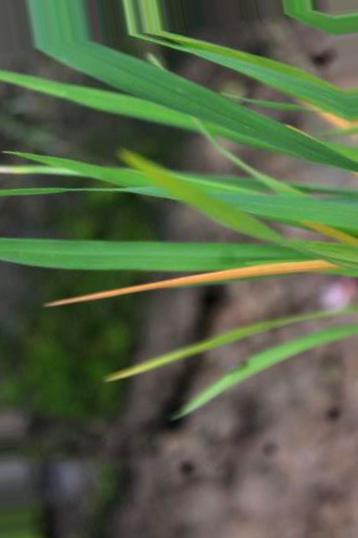
Nhãn: Tungro virus